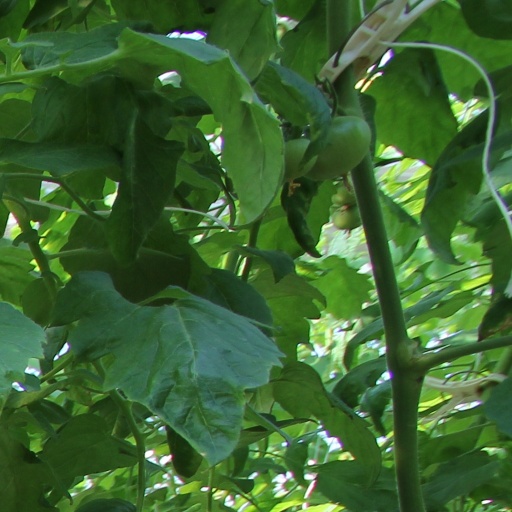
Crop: tomato